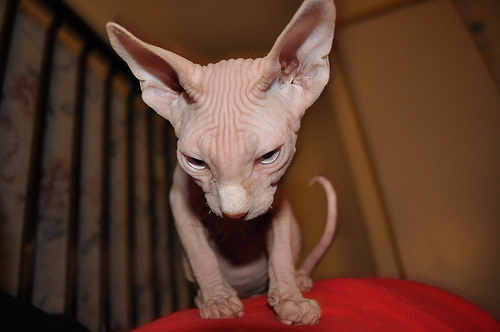
Animal: cat
Breed: Sphynx